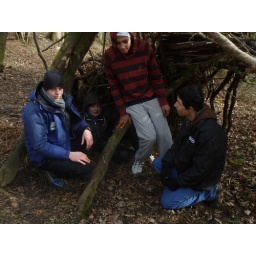
A group building shelter from the raw materials on a mountain side during a survival weekend in South Wales, UK.